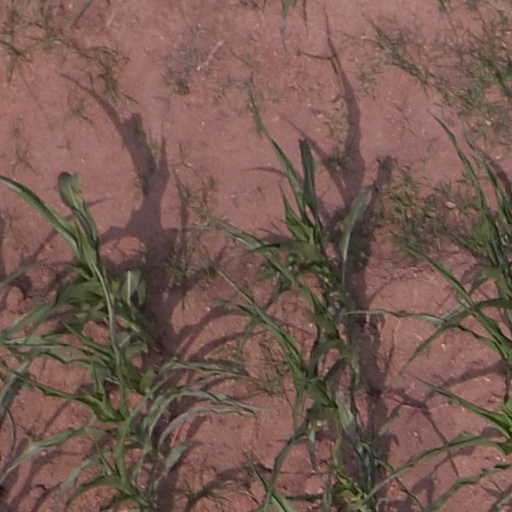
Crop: maize; corn